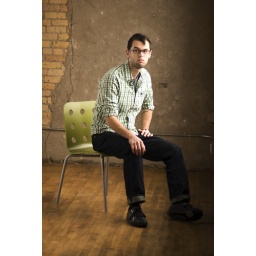
Natural lighting with a hinged reflective white panel door in corner stage right reflecting light back on Garret.